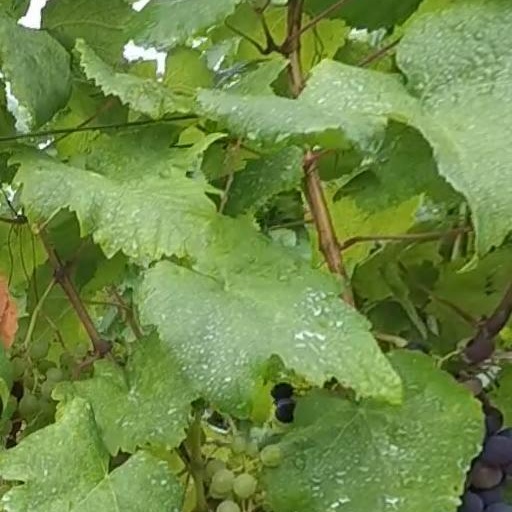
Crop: grape